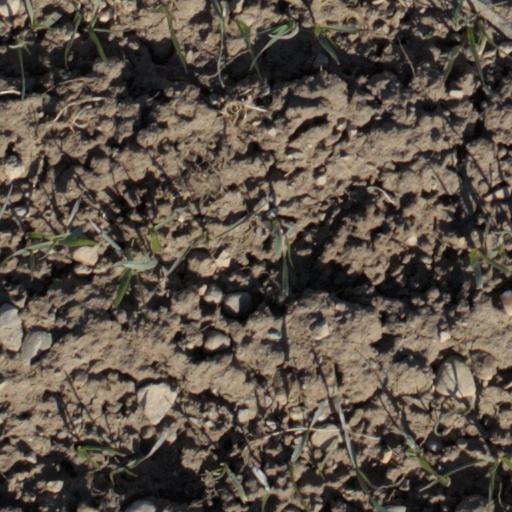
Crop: wheat